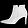
Label: Ankle boot